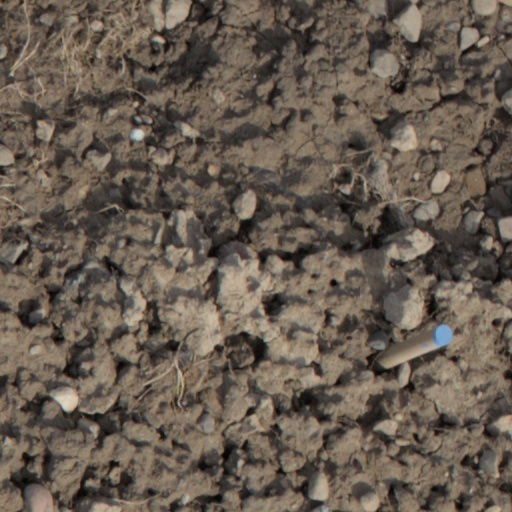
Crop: wheat